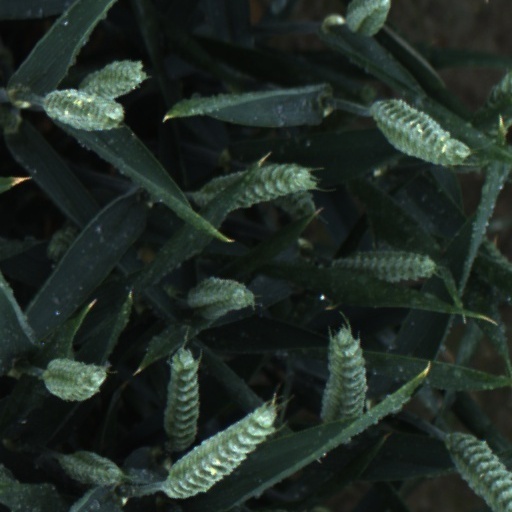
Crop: wheat